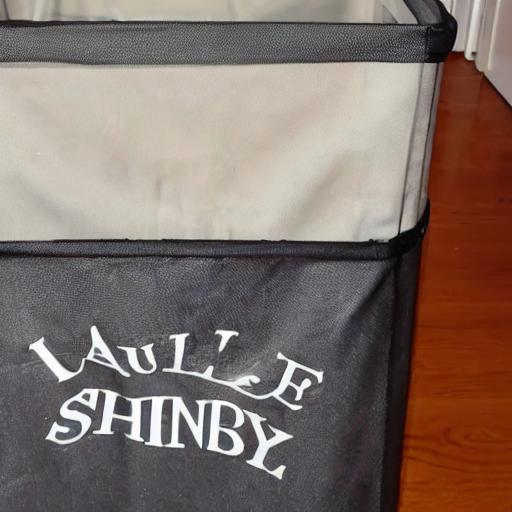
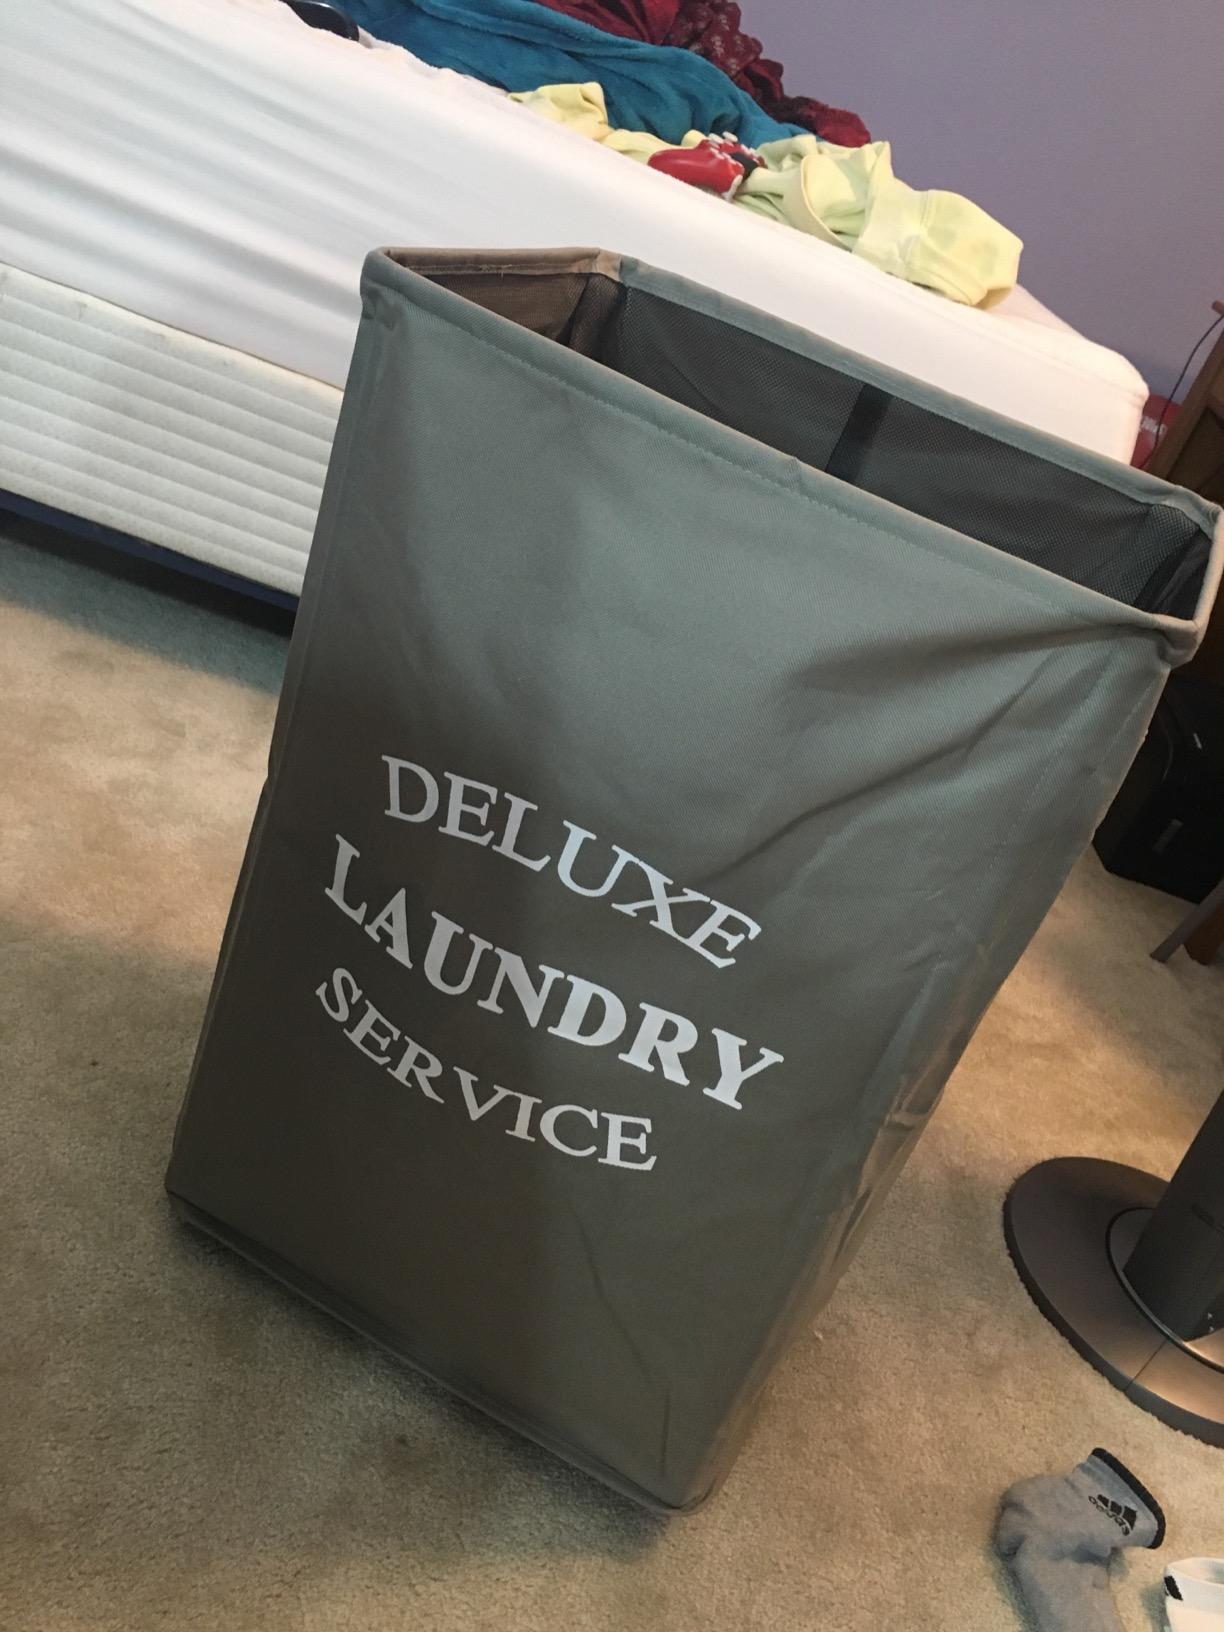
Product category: items_hamper
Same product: no